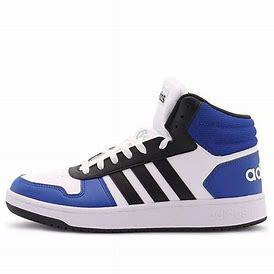
Brand: adidas
Model: neo Adidas NEO Hoops 2 Mid